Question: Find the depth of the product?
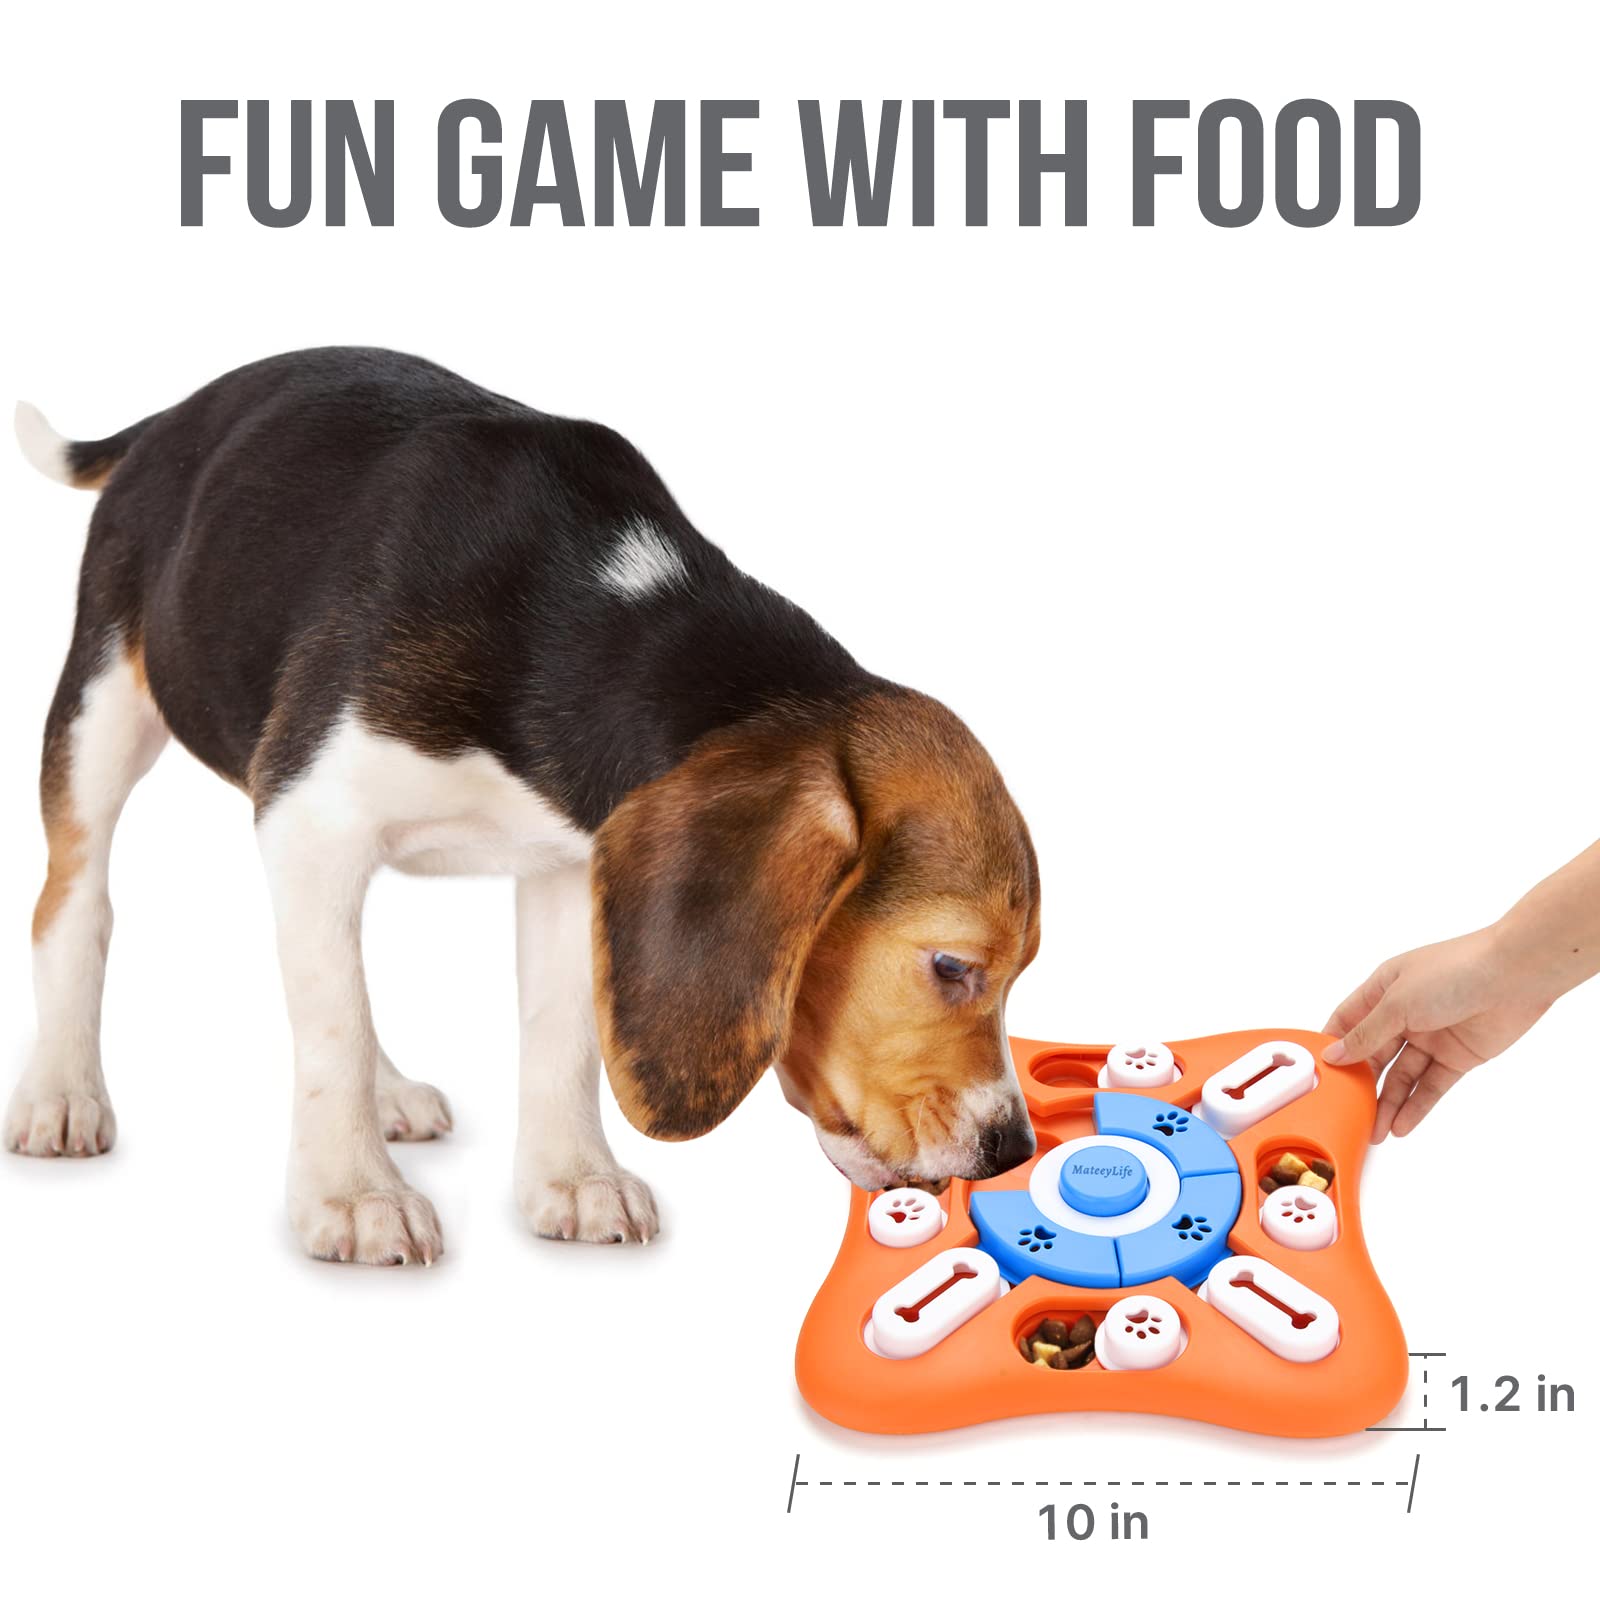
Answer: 10.0 inch